Polyvalency (chemistry)

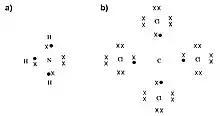
Fig. 1. Electron sharing in multivalent atomic binding. The dots and crosses represent the outer electrons of the two different species in each molecule. In ammonia (a), N is connected to three H atoms and is trivalent. In carbon tetrachloride (b), C is connected to four Cl atoms and is tetravalent.

In chemistry, polyvalency (or polyvalence, multivalency) is the property of molecules and larger species, such as antibodies, medical drugs, and even nanoparticles surface-functionalized with ligands, like spherical nucleic acids, that exhibit more than one supramolecular interaction. For the number of chemical bonds of atoms, the term "valence" is used (Fig. 1). For both atoms and larger species, the number of bonds may be specified: divalent species can form two bonds; a trivalent species can form three bonds; and so on.